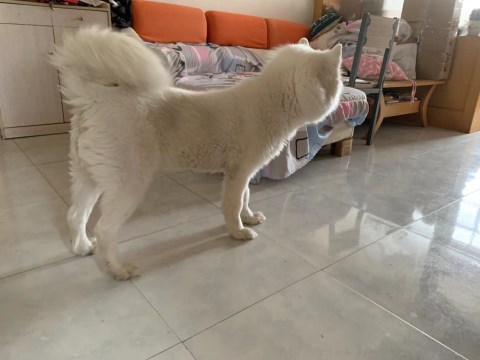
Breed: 2192-n000088-Samoyed